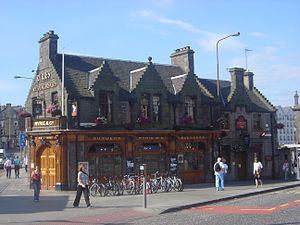
Un pub est un établissement où l'on consomme des boissons généralement alcoolisées qui se trouve en grand nombre en Grande-Bretagne, en Irlande, et en Bretagne mais qui s’est également exporté dans d’autres pays anglo-saxons comme l'Australie. Il fait partie de la tradition de vie britannique, où il est d’usage de se rendre au pub en soirée afin de boire un verre entre amis. Il est également possible d’y manger : la plupart des pubs servent également des repas chauds. Il faut être majeur pour pouvoir entrer dans un pub et y boire de l'alcool.